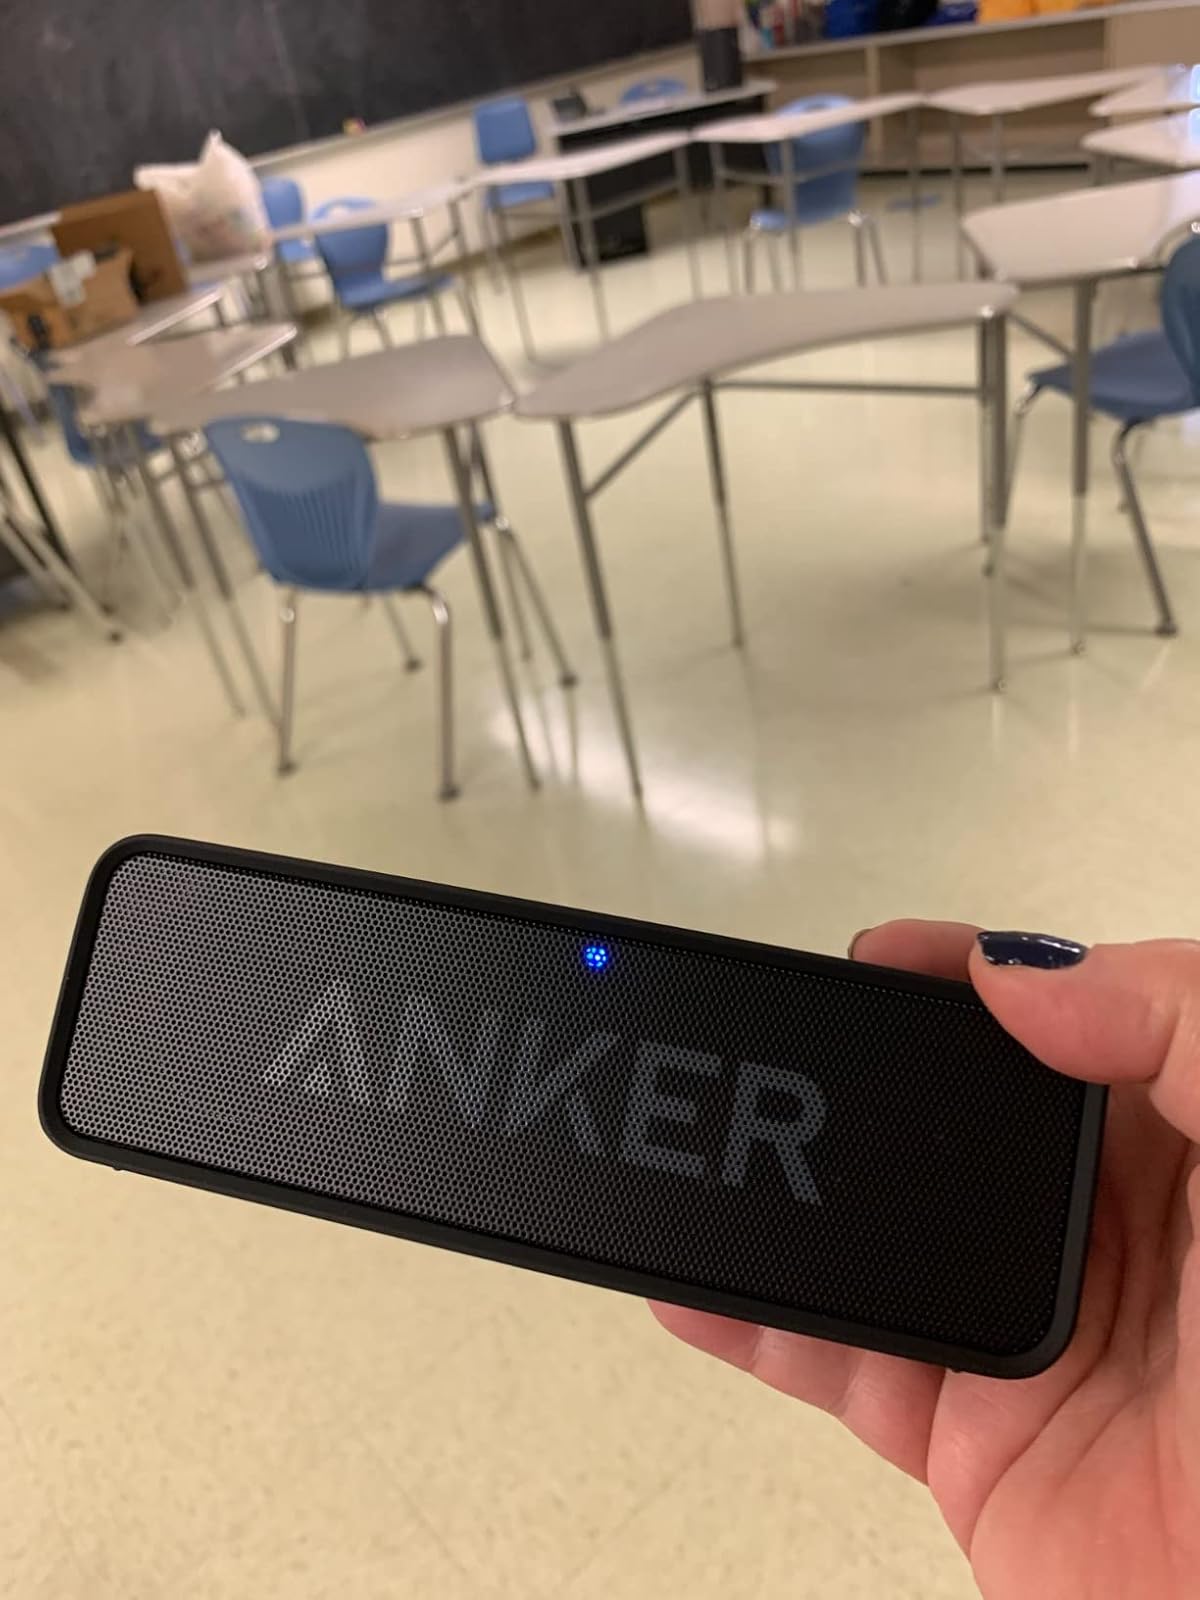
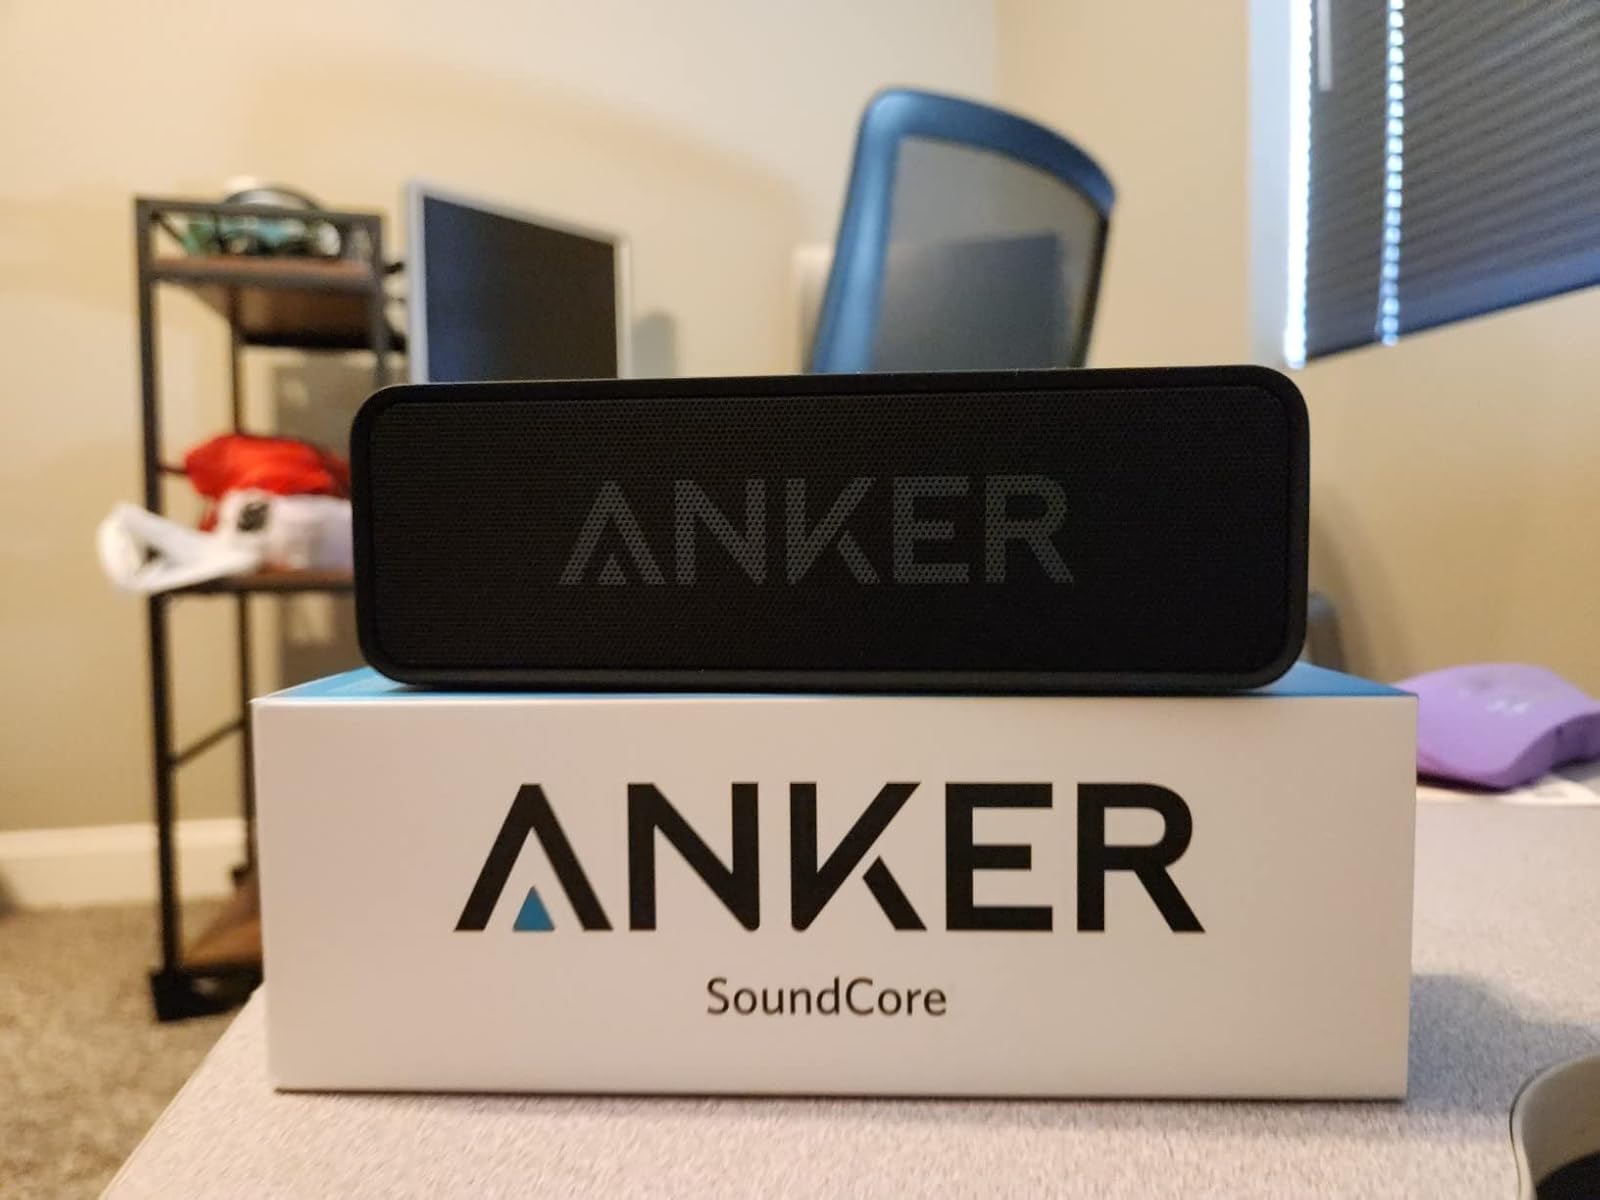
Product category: speaker
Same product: yes